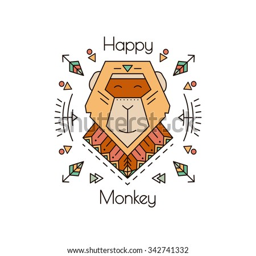
monkey in a thin line , modern style hipster .